Willibrord

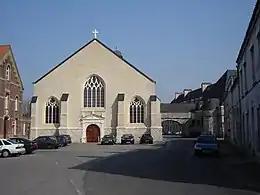
St Willibrord's Church at Gravelines

Newly converted to Christianity, Wilgils entrusted his son as an oblate to Ripon Abbey, and withdrew from the world, constructing a small oratory, near the mouth of the Humber, dedicated to Saint Andrew. The king and nobles of the district endowed him with estates until he was at last able to build a church, over which Alcuin afterwards ruled.